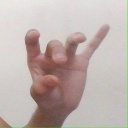
अक्षर: ओ